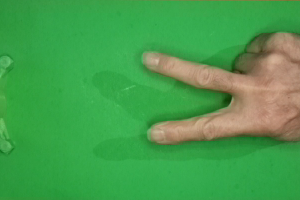
Label: scissors